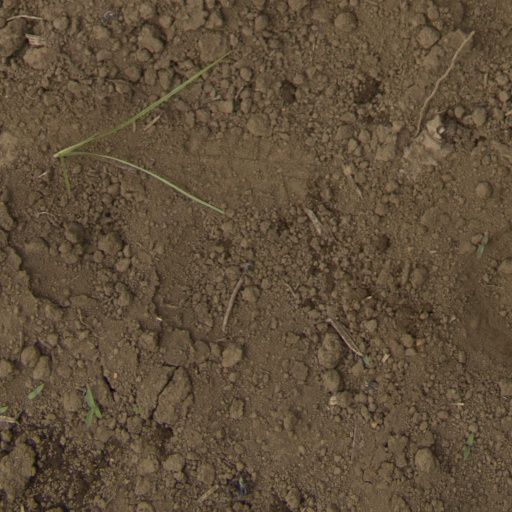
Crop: Jerusalem artichoke